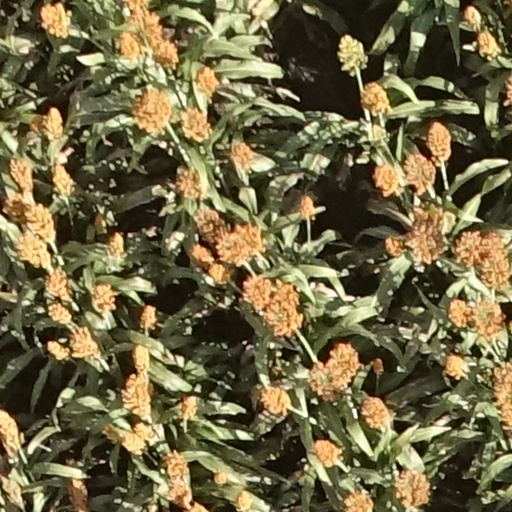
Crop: sorghum